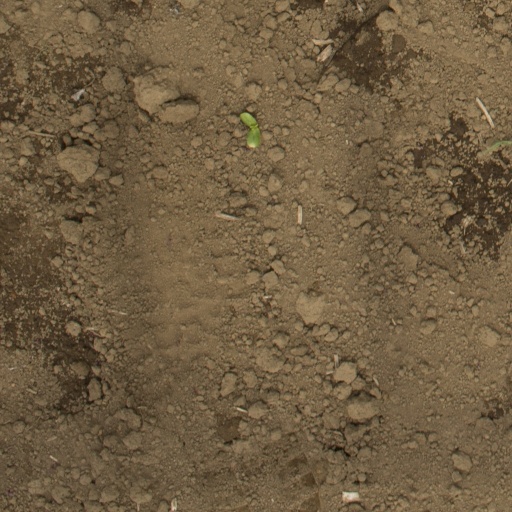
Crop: Jerusalem artichoke